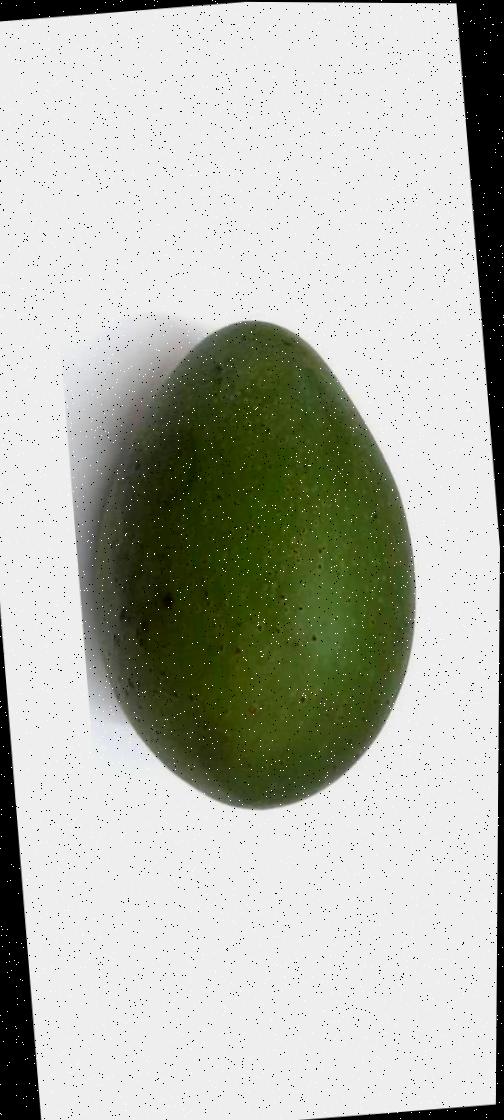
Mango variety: Ashshina Zhinuk